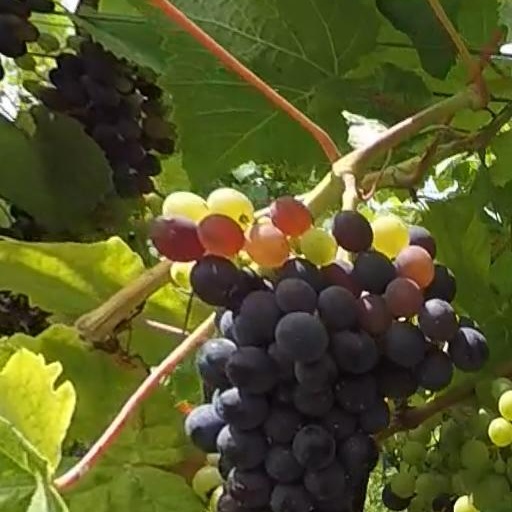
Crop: grape